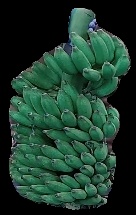
Variety: elakki-bale
Grade: grade1